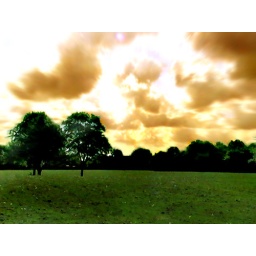
A dramatic orange sky in Derby